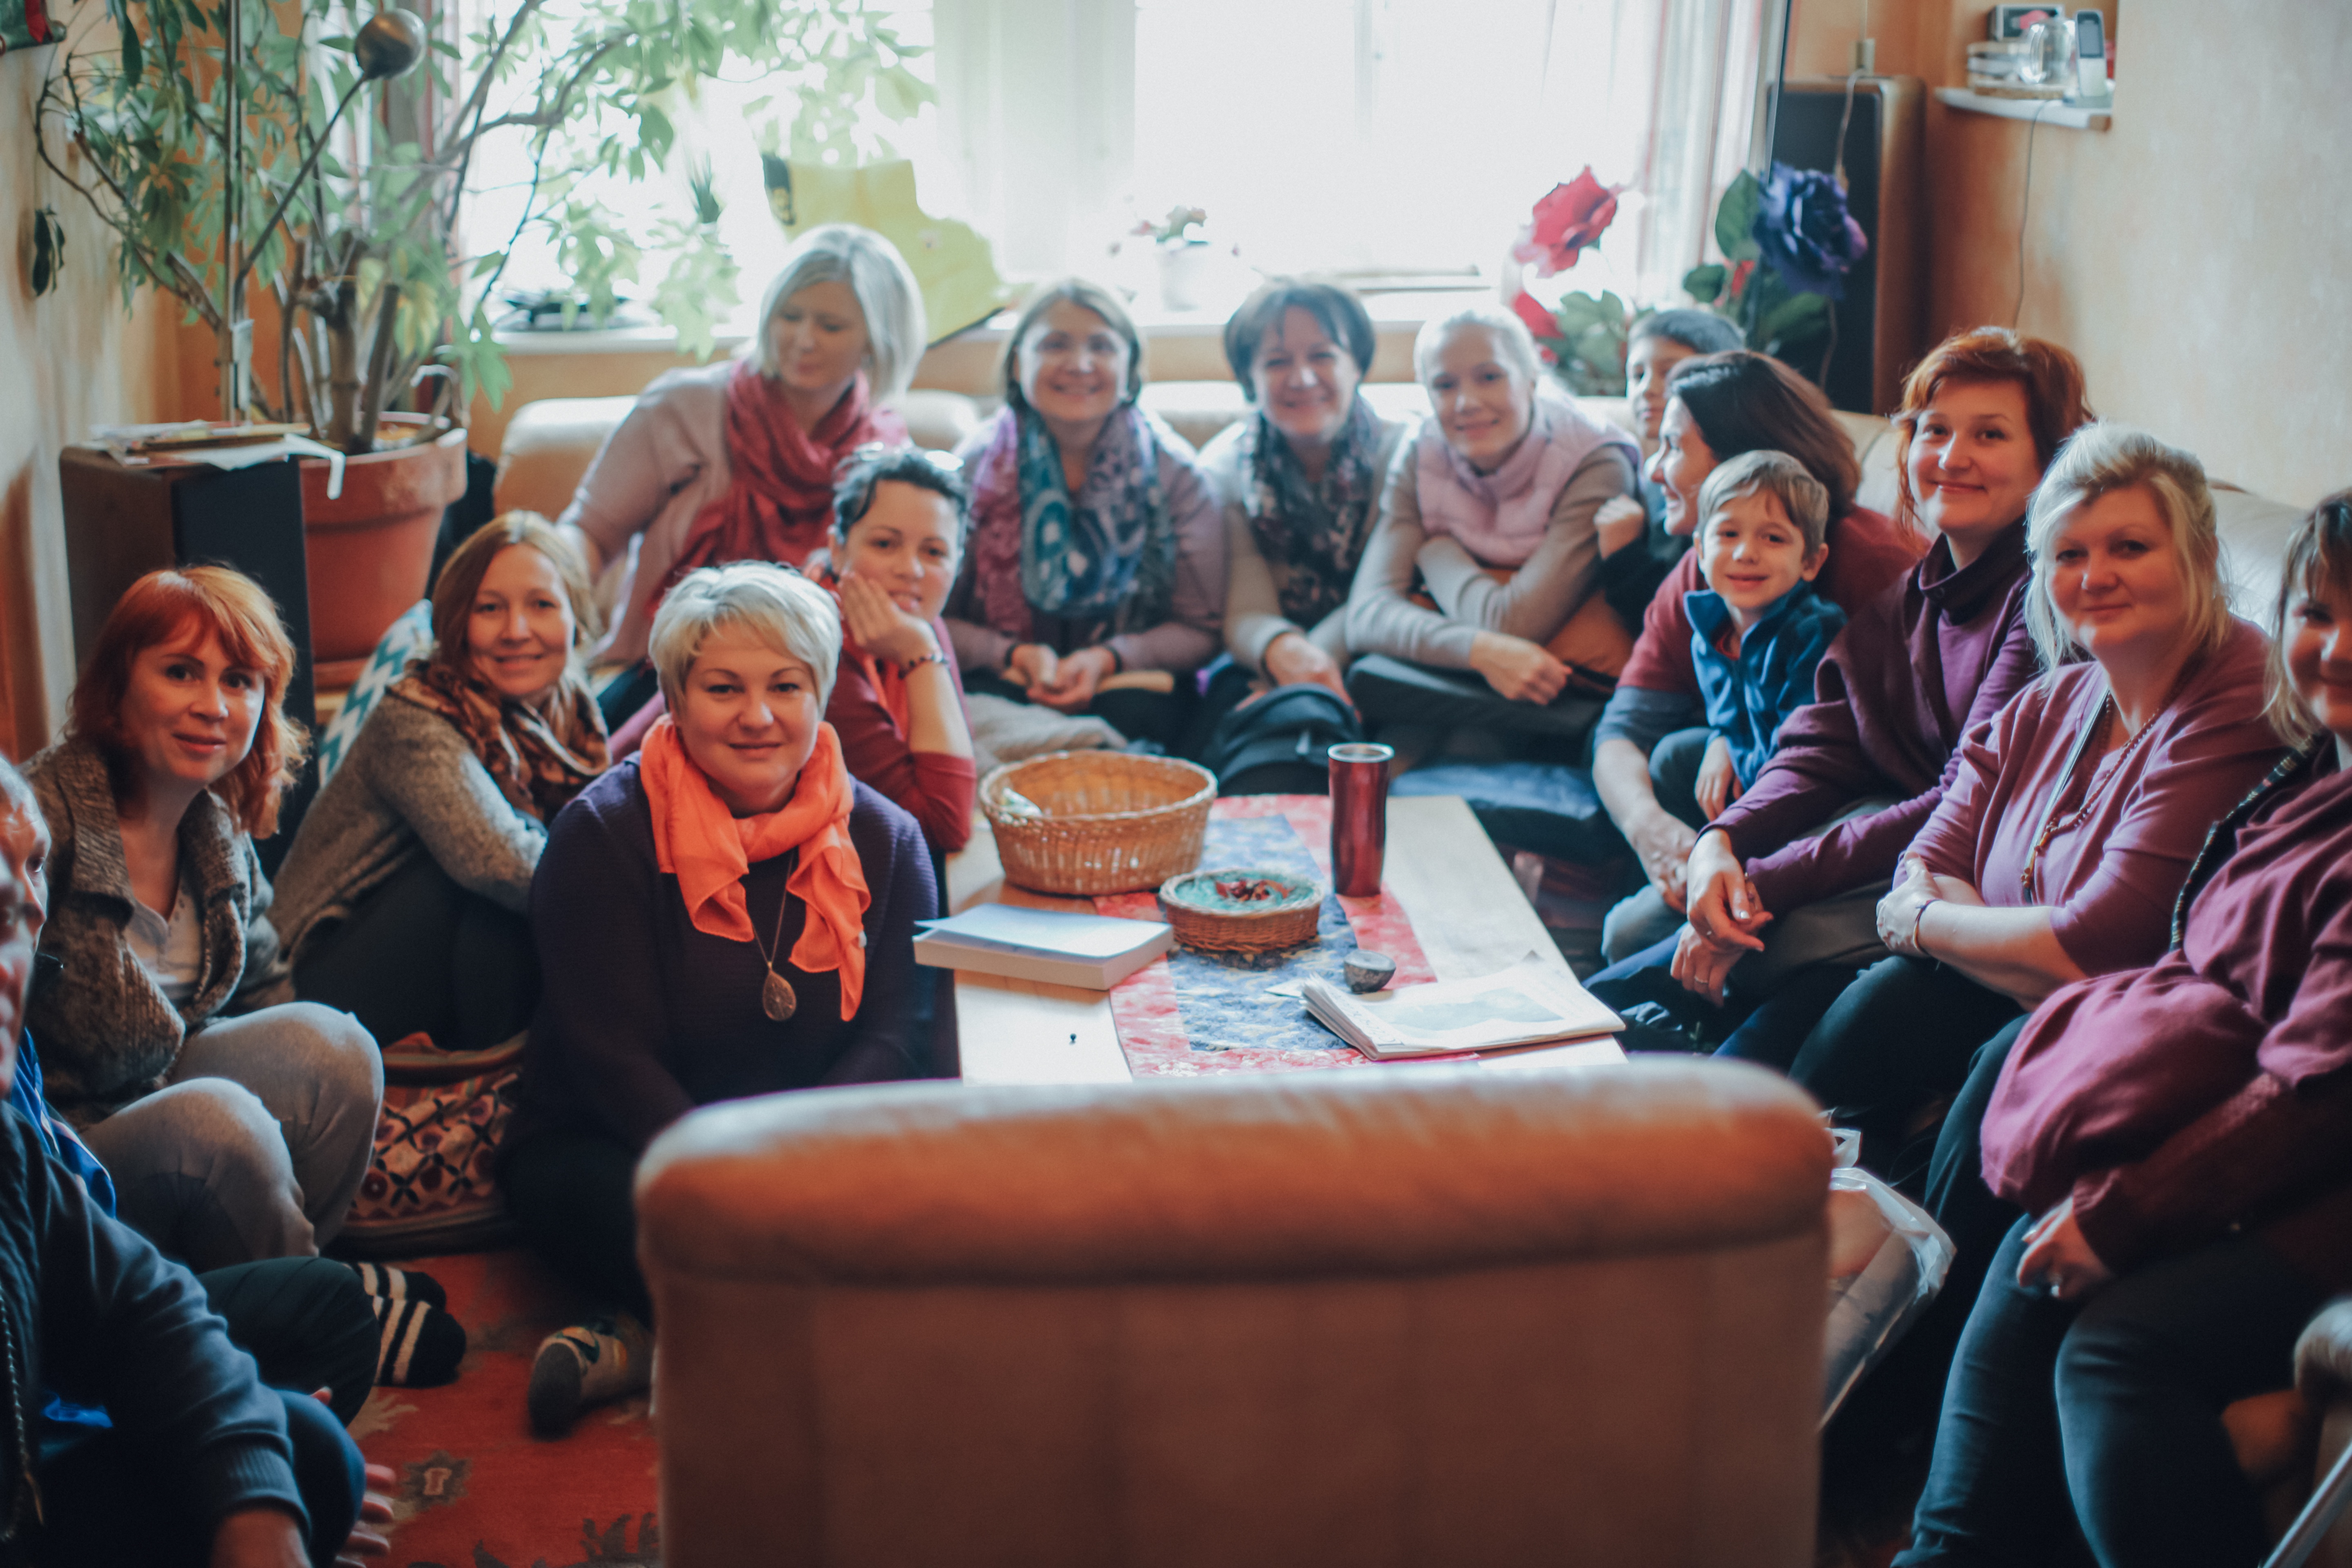
people, audience, meal, youth, community, social group